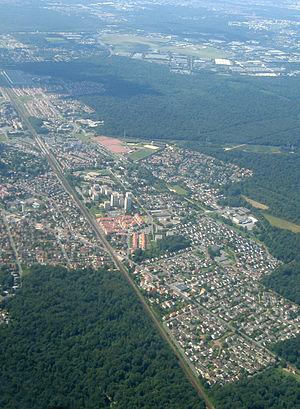
Roissy-en-Brie vue d'avion
Roissy-en-Brie est une commune française située dans le département de Seine-et-Marne en région Île-de-France.